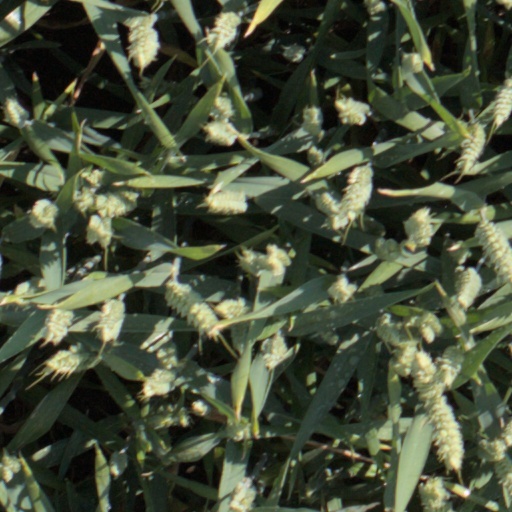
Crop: wheat